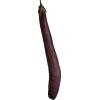
Label: Eggplant long 1